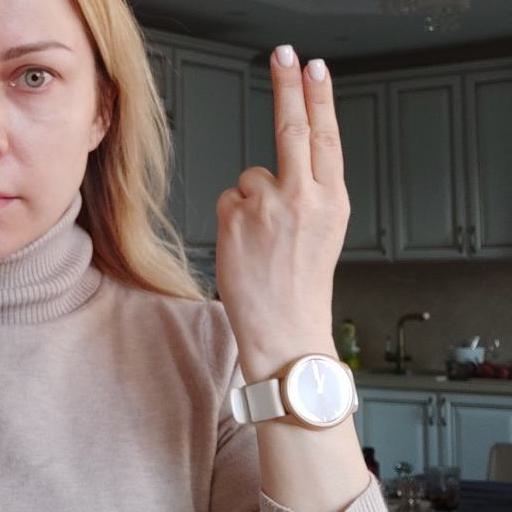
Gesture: two_up_inverted